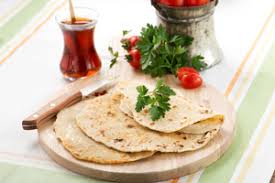
Yemek: gozleme